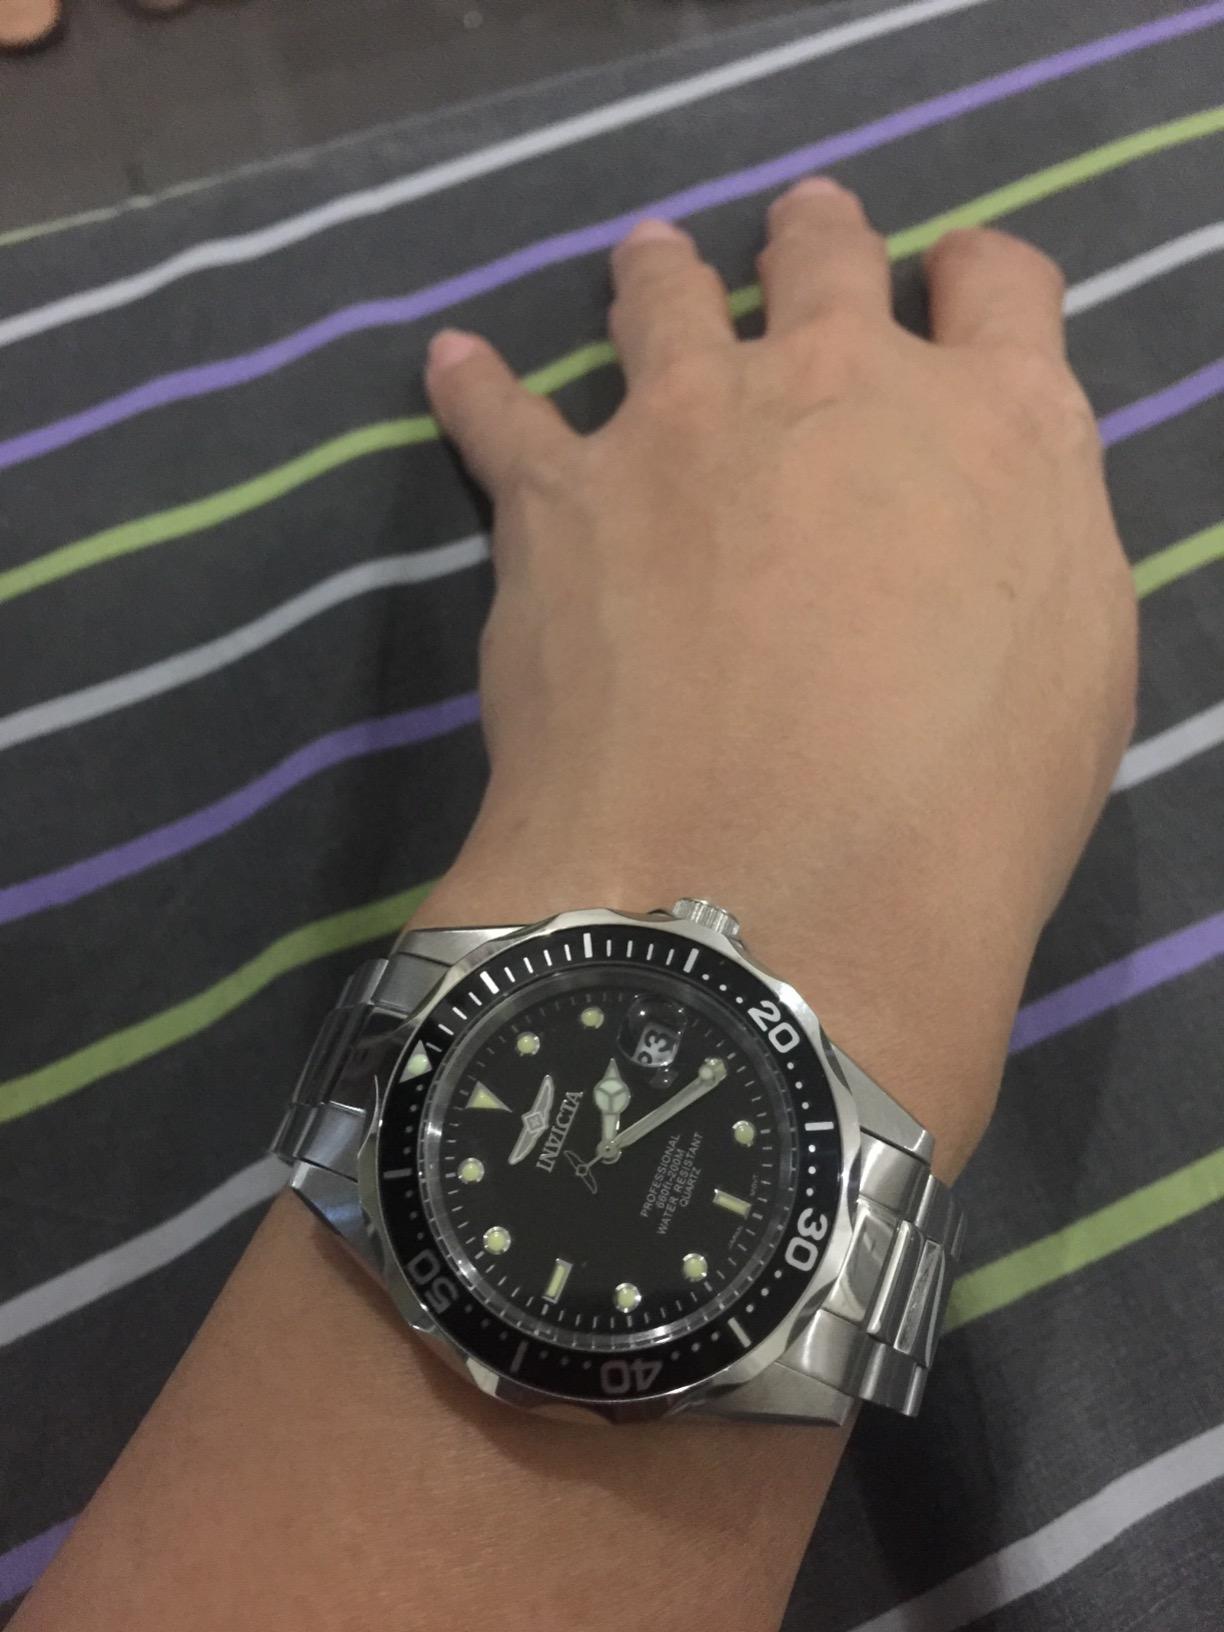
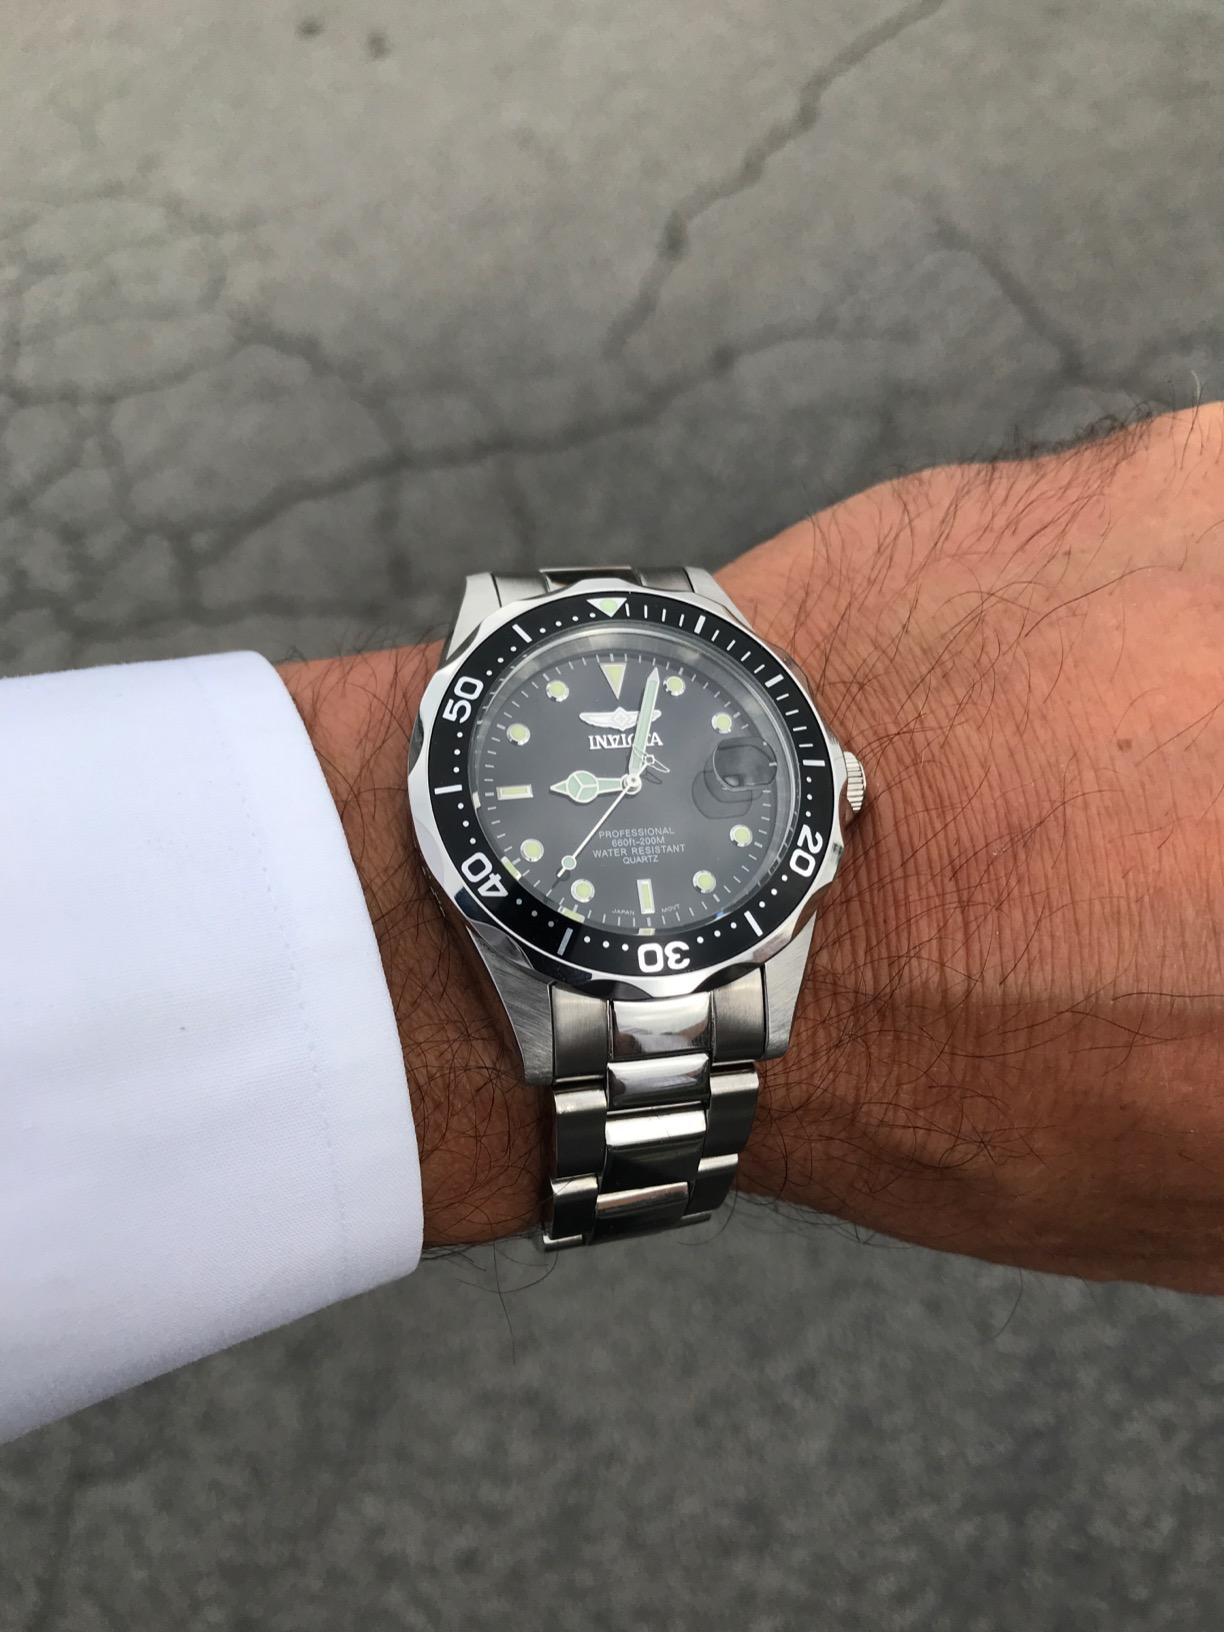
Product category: accessories_watch
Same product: yes